Wonders of Life (book)

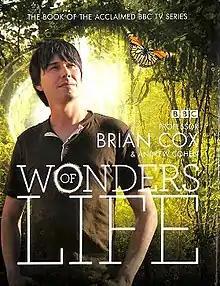
First edition

Wonders of Life: Exploring the Most Extraordinary Phenomenon in the Universe is a 2013 book by the theoretical physicists Brian Cox and Andrew Cohen.